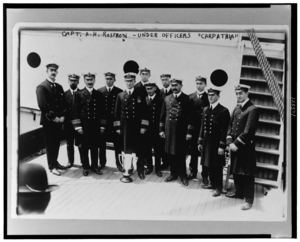
Arthur Henry Rostron est un marin britannique, capitaine de navire de la Cunard Line. Il est aujourd'hui célèbre pour avoir été le capitaine du Carpathia, navire venu au secours des survivants du Titanic.